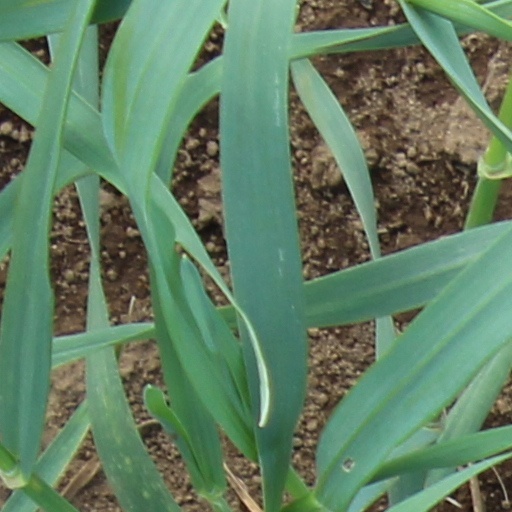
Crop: wheat